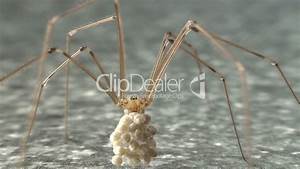
Label: spider